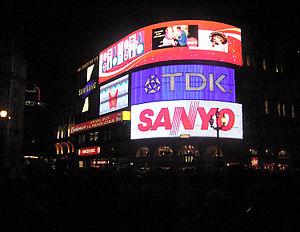
Les panneaux publicitaires lumineux de Piccadilly Circus de nuit. Photographié par Adrian Pingstone en novembre 2004. Domaine public.